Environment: real
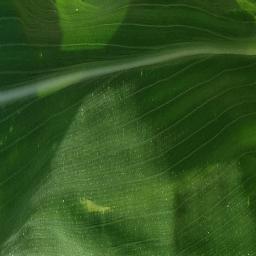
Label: healthy